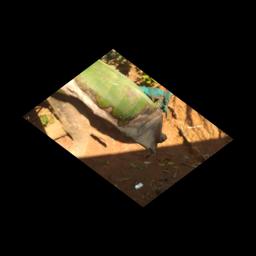
Label: MALBHOG LEAF